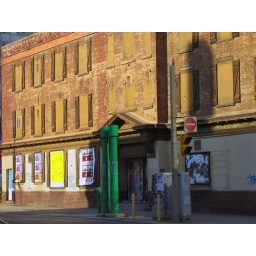
blue in green